Kamishiro Station

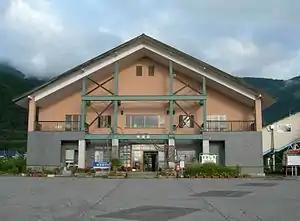
Kamishiro Station, August 2009

is a railway station on the Ōito Line in the village of Hakuba, Kitaazumi District, Nagano Prefecture, Japan, operated by East Japan Railway Company (JR East).